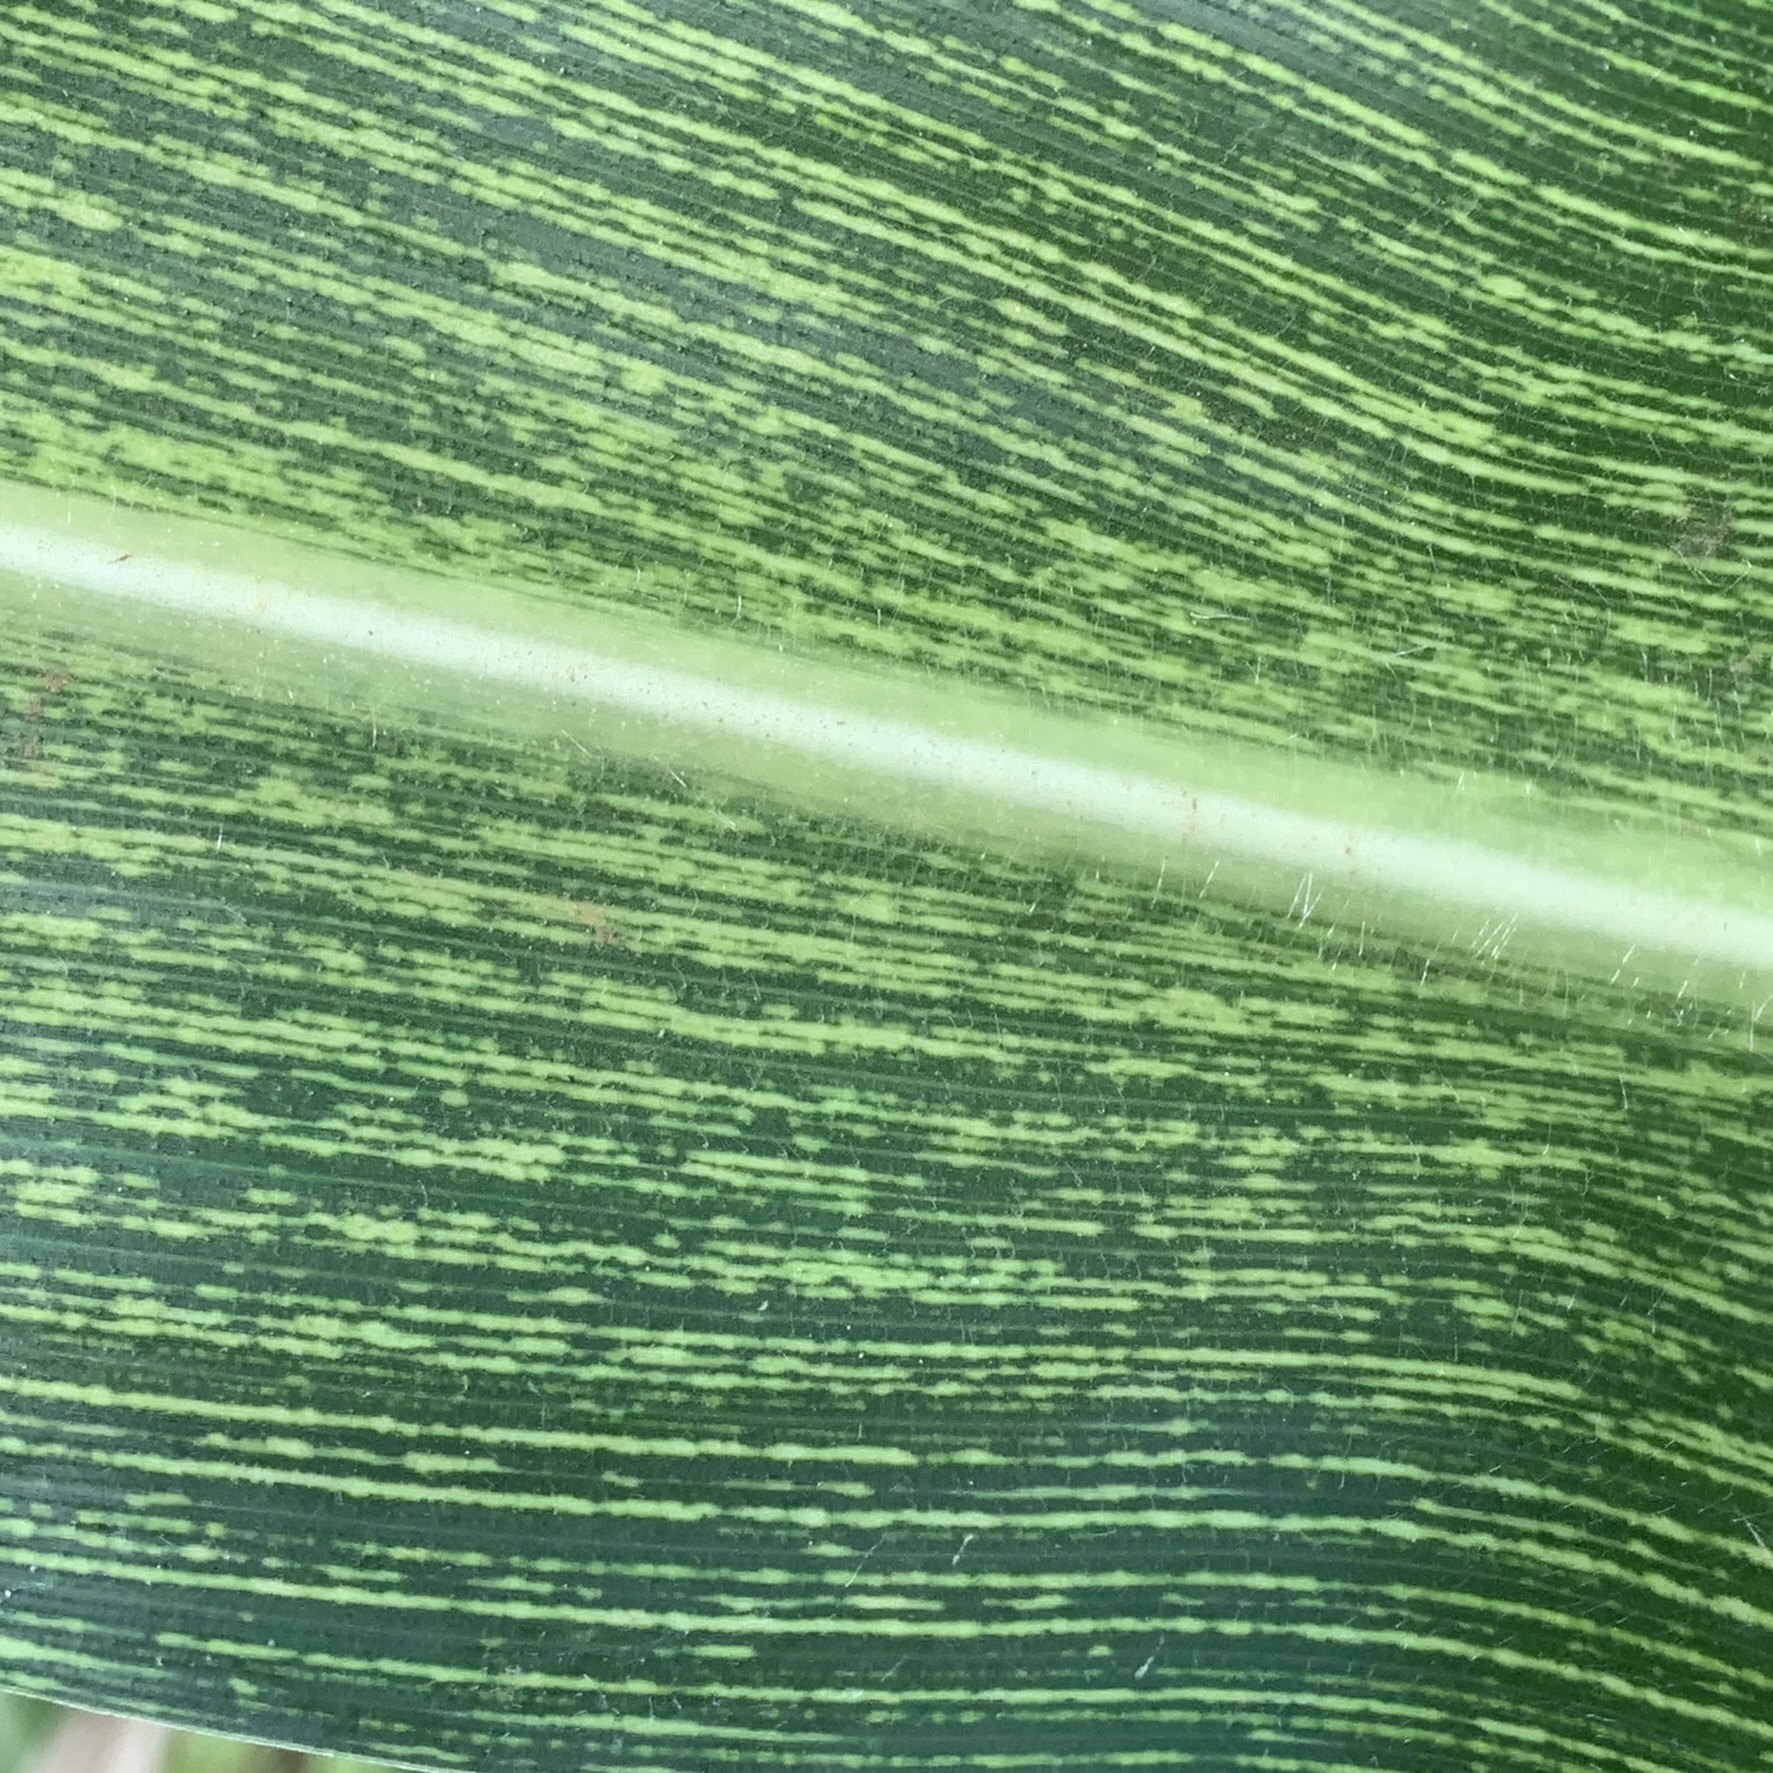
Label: MSV